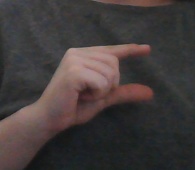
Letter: dal